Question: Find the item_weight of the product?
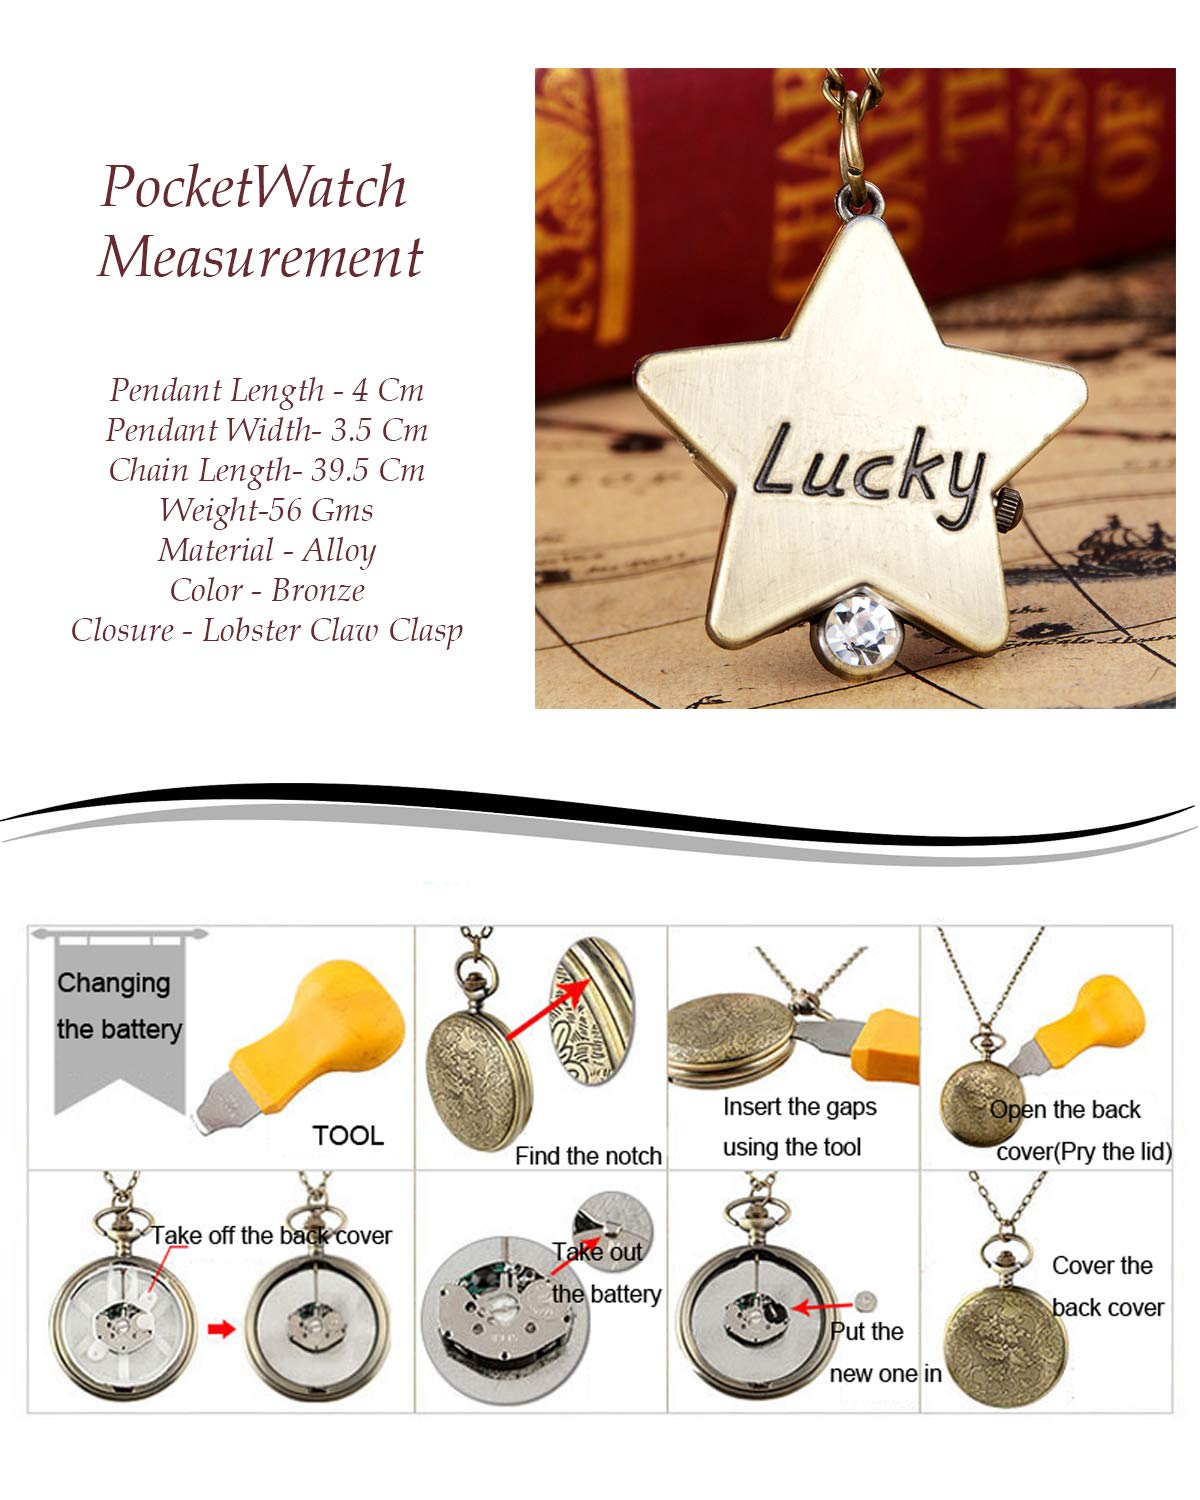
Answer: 56.0 gram